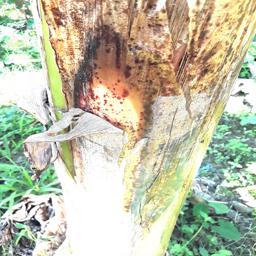
Label: PSEUDOSTEM WEEVIL